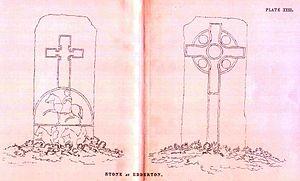
Les pierres pictes de Ross sont un ensemble de pierres travaillées par les Pictes, confédération de tribus présente dans le nord et le sud de l'Écosse de l'époque romaine au Xᵉ siècle. Un nombre important de ces pierres peut-être trouvé dans la région des Highlands de Ross, et en particulier dans la partie est, dite Easter Ross. La classification en classe et le nom des symboles sont ceux utilisés classiquement pour les Pierres Pictes.